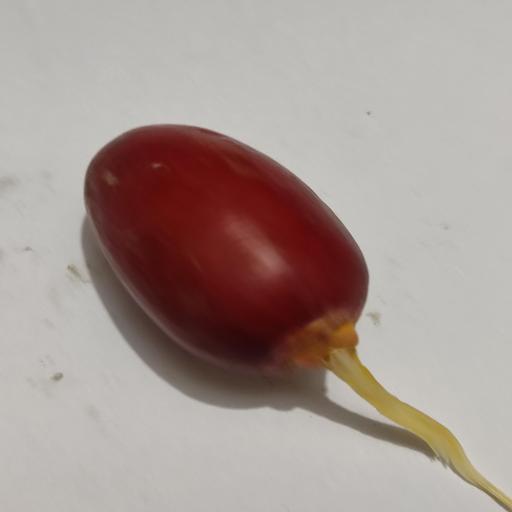
Crop type: Date Palm